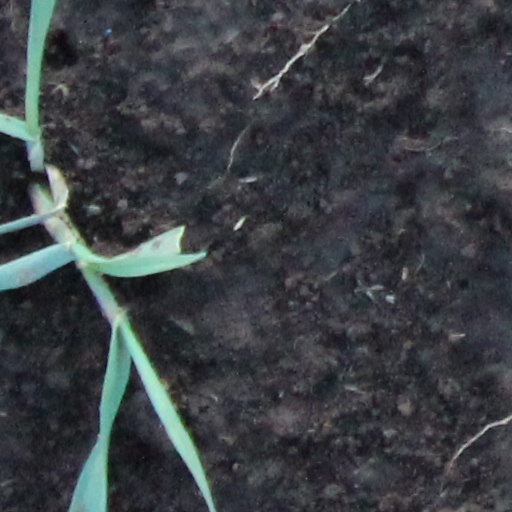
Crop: wheat